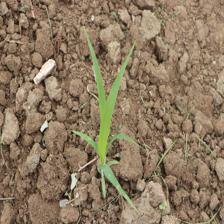
Label: Sorghum